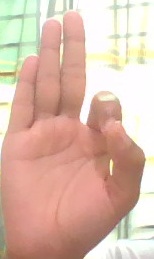
ASL sign: F